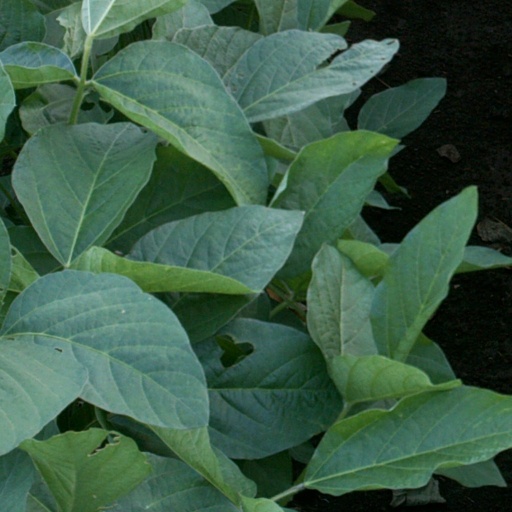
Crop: soybean